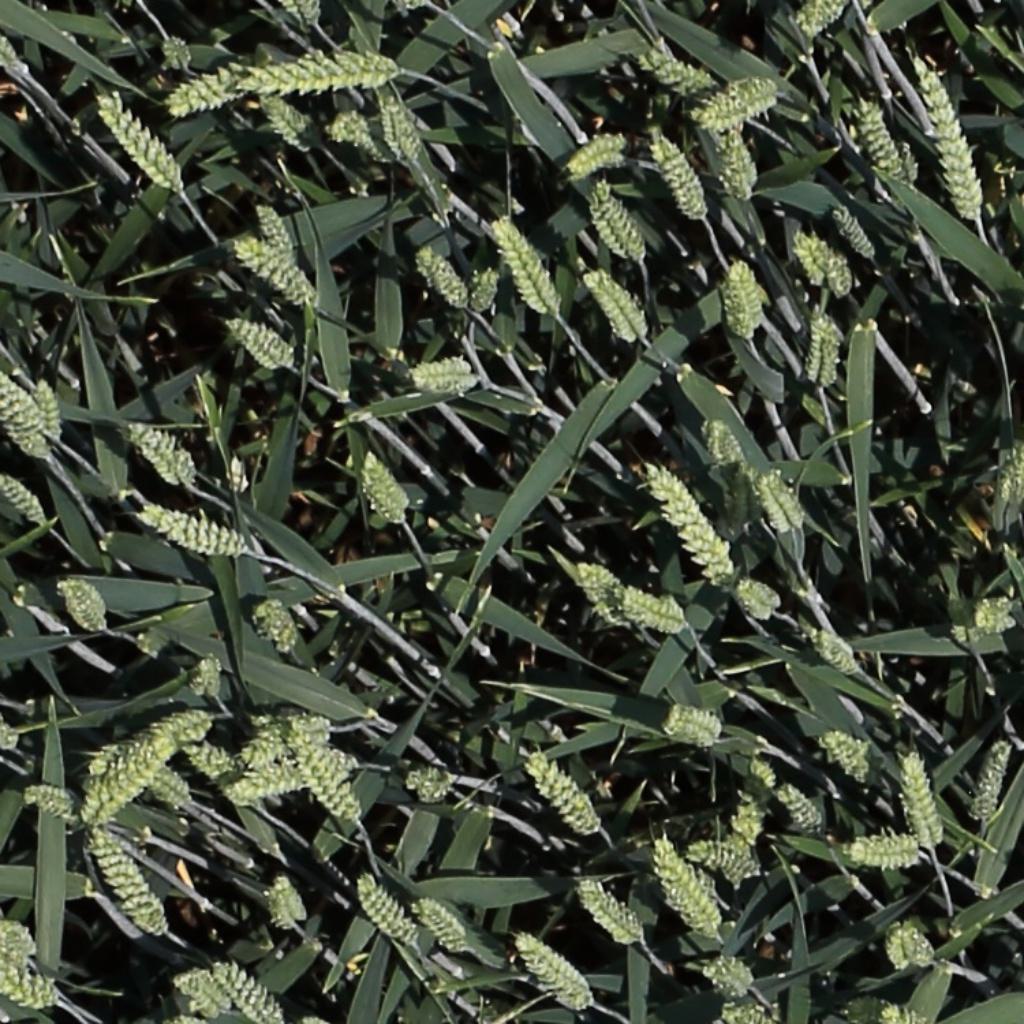
Country: Switzerland
Location: Usask
Wheat development stage: Filling